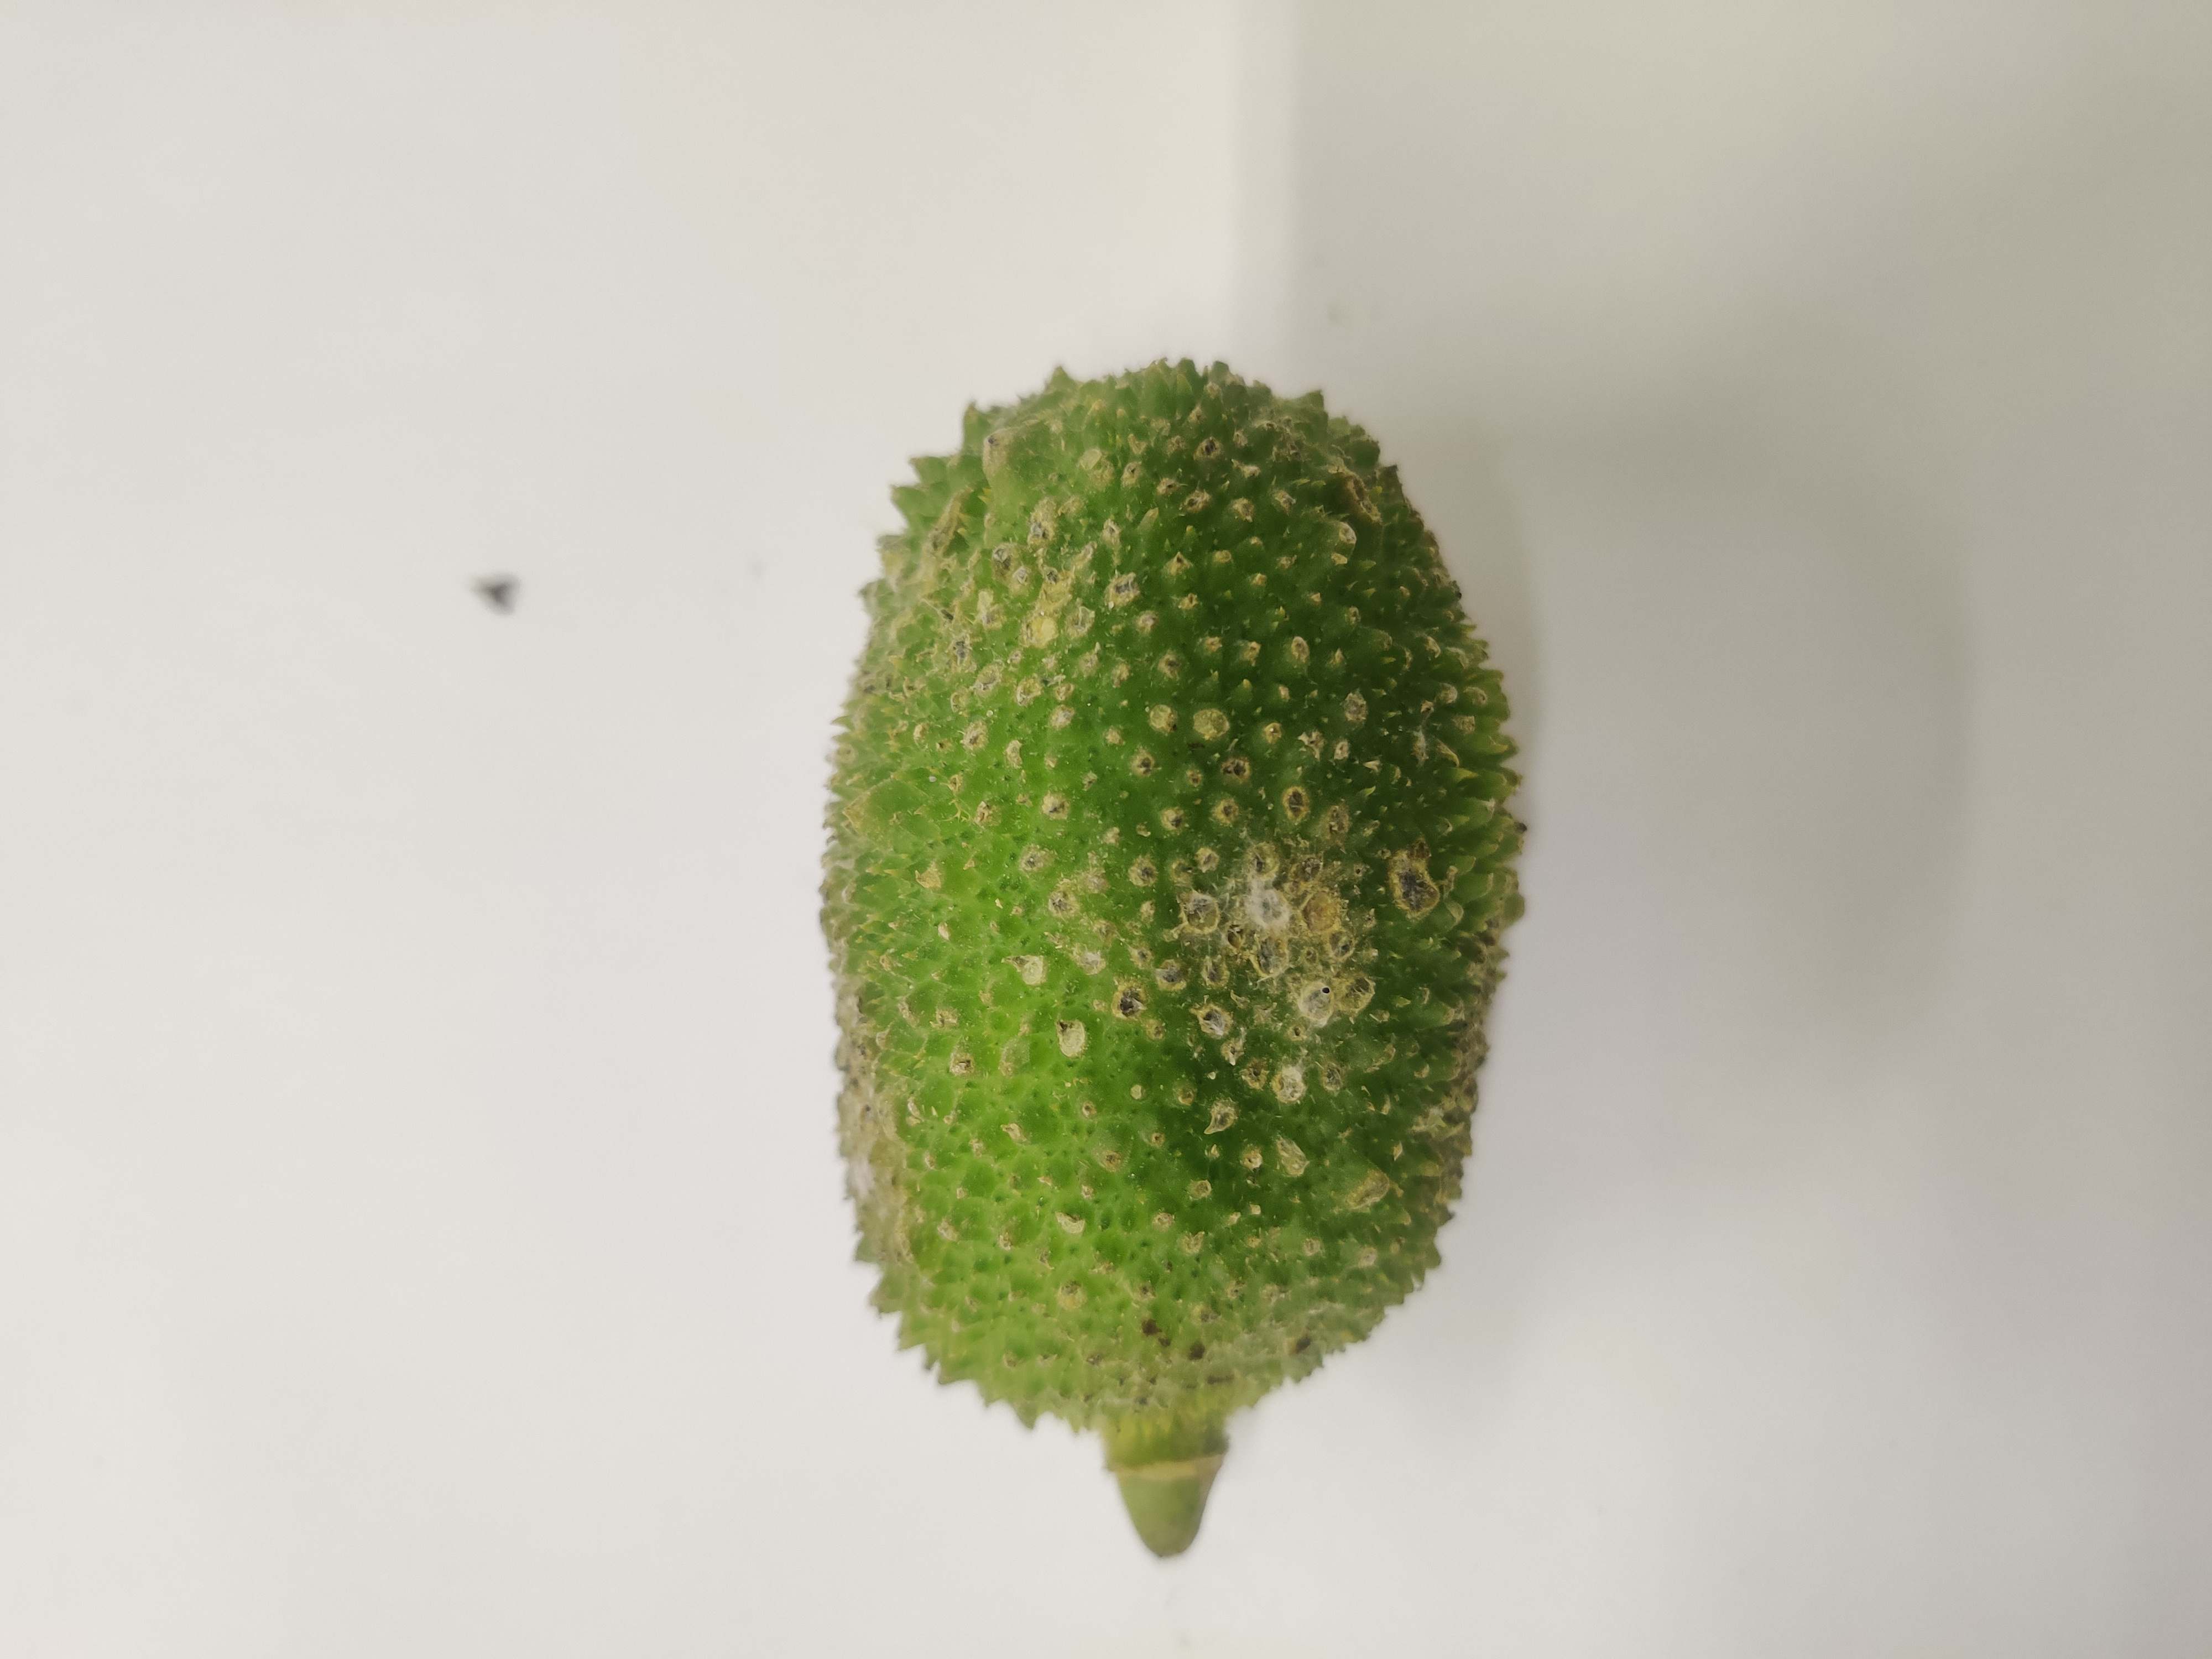
Crop: Spiny Gourd
Condition: Severely Damaged